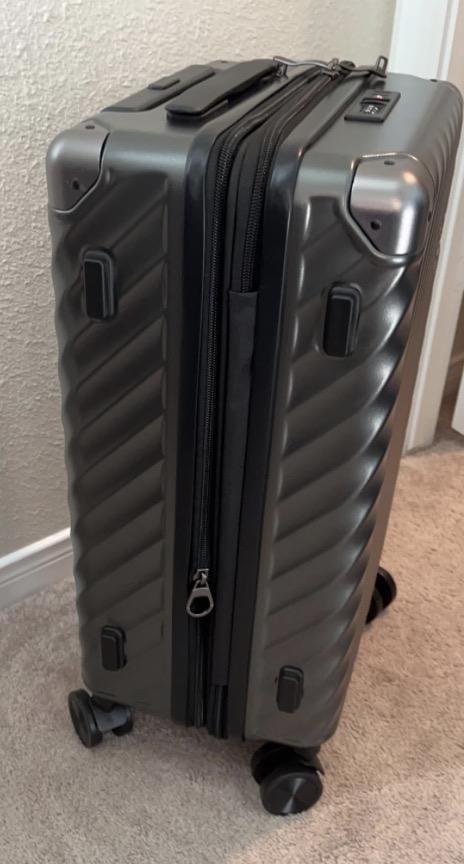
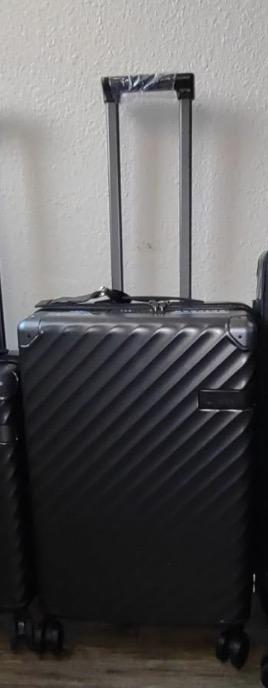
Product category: misc
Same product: yes